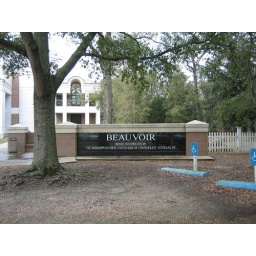
Beauvoir sign in front of pres. library